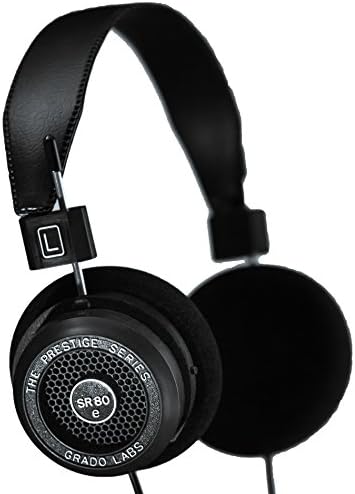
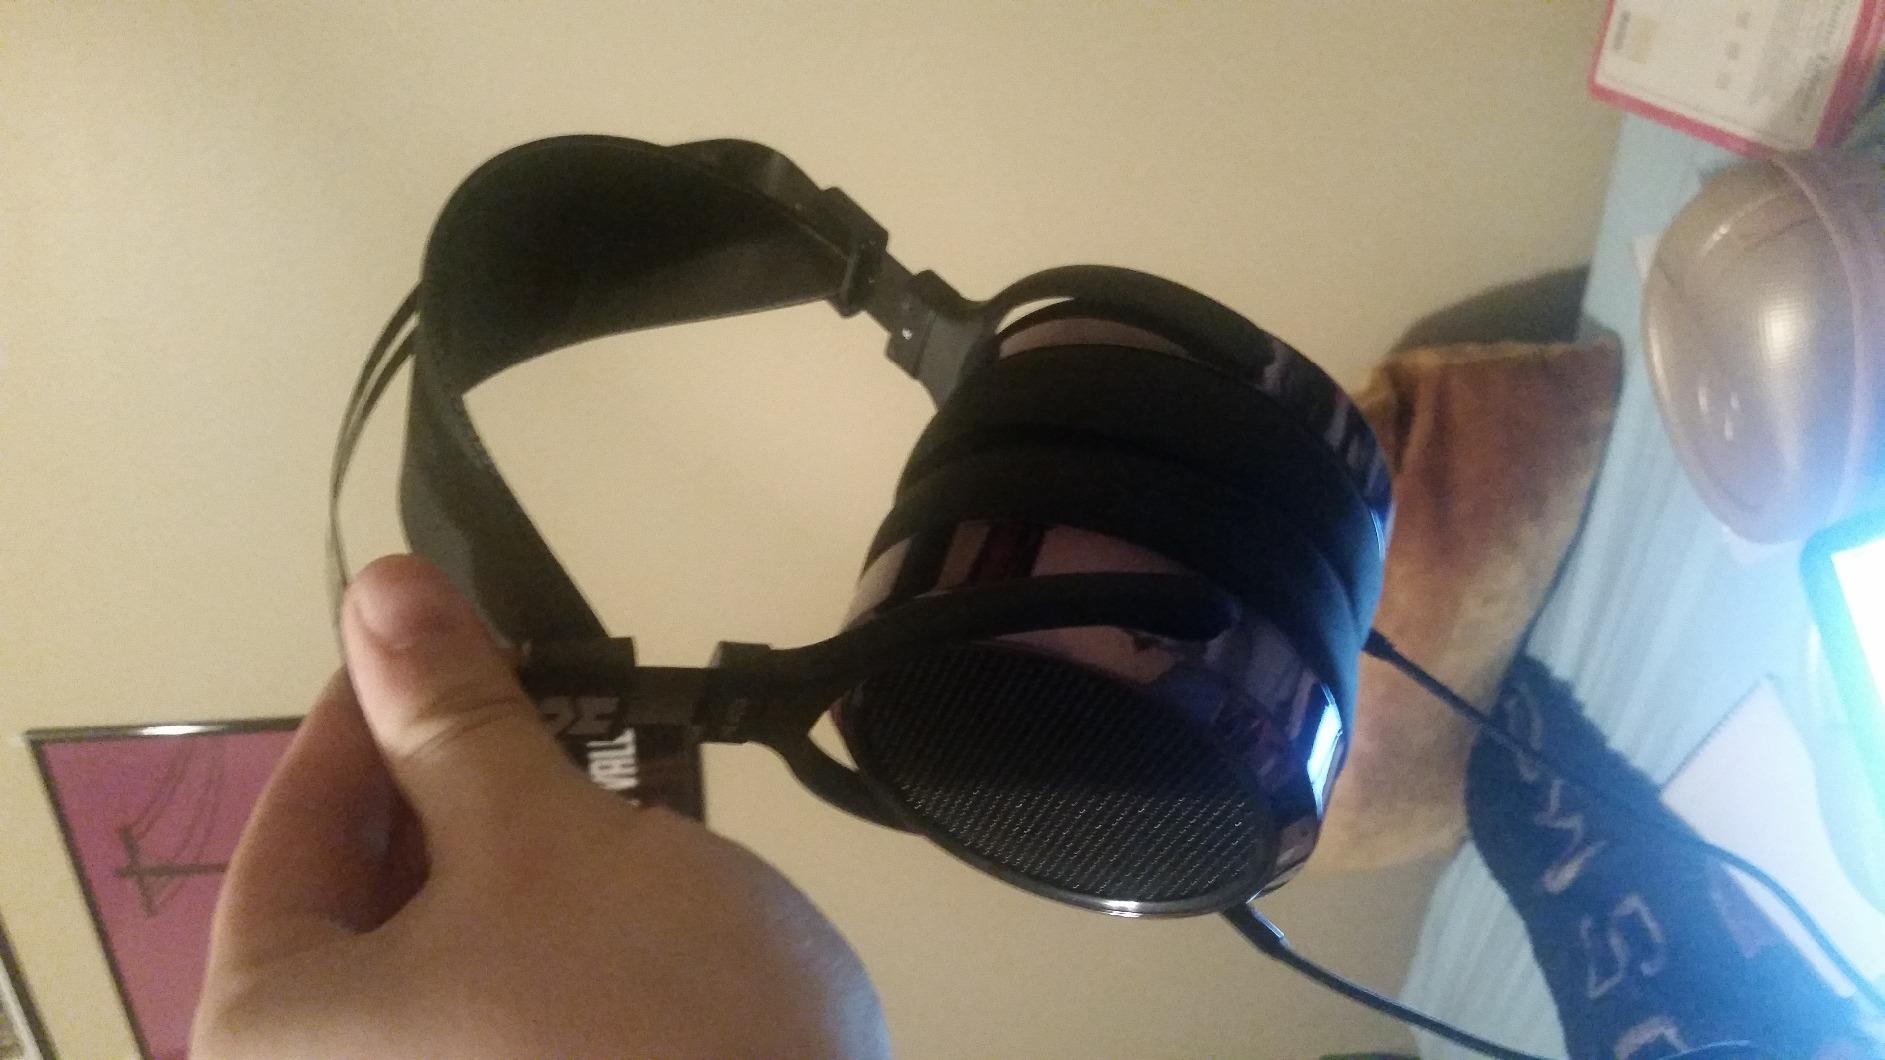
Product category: headphones
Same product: no